Screen printing

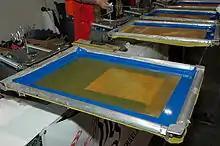
Screen with exposed image ready to be printed

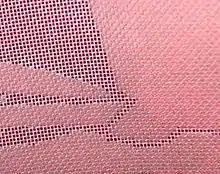
A macro photo of a screen print with a photographically produced stencil. The ink will be printed where the stencil does not cover the substrate.

A screen is made of a piece of mesh stretched over a frame. The mesh could be made of a synthetic polymer, such as nylon, and a finer and smaller aperture for the mesh would be utilized for a design that requires a higher and more delicate degree of detail. For the mesh to be effective, it must be mounted on a frame and it must be under tension. The frame which holds the mesh could be made of diverse materials, such as wood, metal, or aluminum, depending on the sophistication of the machine or the artisan procedure. The tension of the mesh may be checked by using a tensiometer; a common unit for the measurement of the tension of the mesh is Newton per centimeter (N/cm).